Tinkerbelle

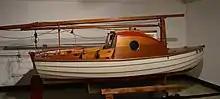
"Tinkerbelle" in the Crawford Auto Aviation Museum. April 2018

"Tinkerbelle" is on display indoors at the Crawford Auto-Aviation Museum in Cleveland, Ohio. Nearby the real "Tinkerbelle" is provided a replica into which children can crawl.